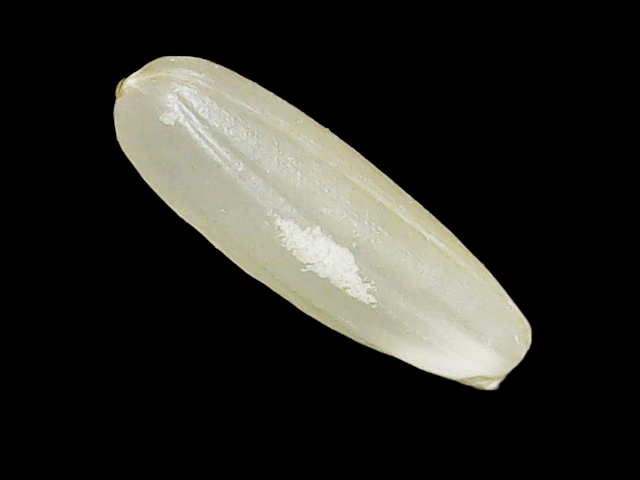
Rice variety: Binadhan10